Reask

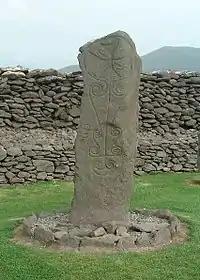
Ogham Standing stone at Reask

Reask is a ruined early Monastic site located 1 km east of Baile an Fheirtéaraigh, County Kerry, Ireland. The remains of the site include the low remnants of buildings and enclosure walls and a cross-slab standing stone which sits in the middle of the compound.